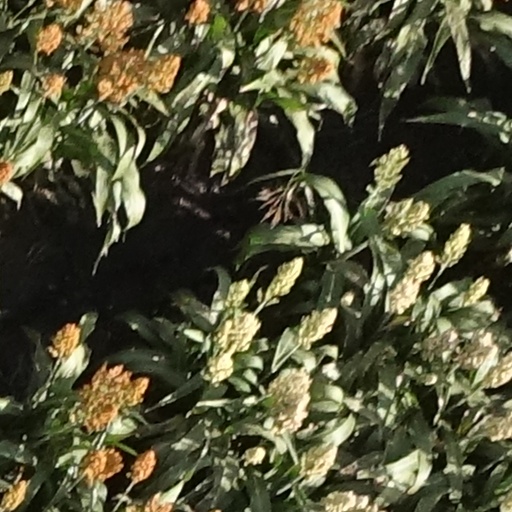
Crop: sorghum